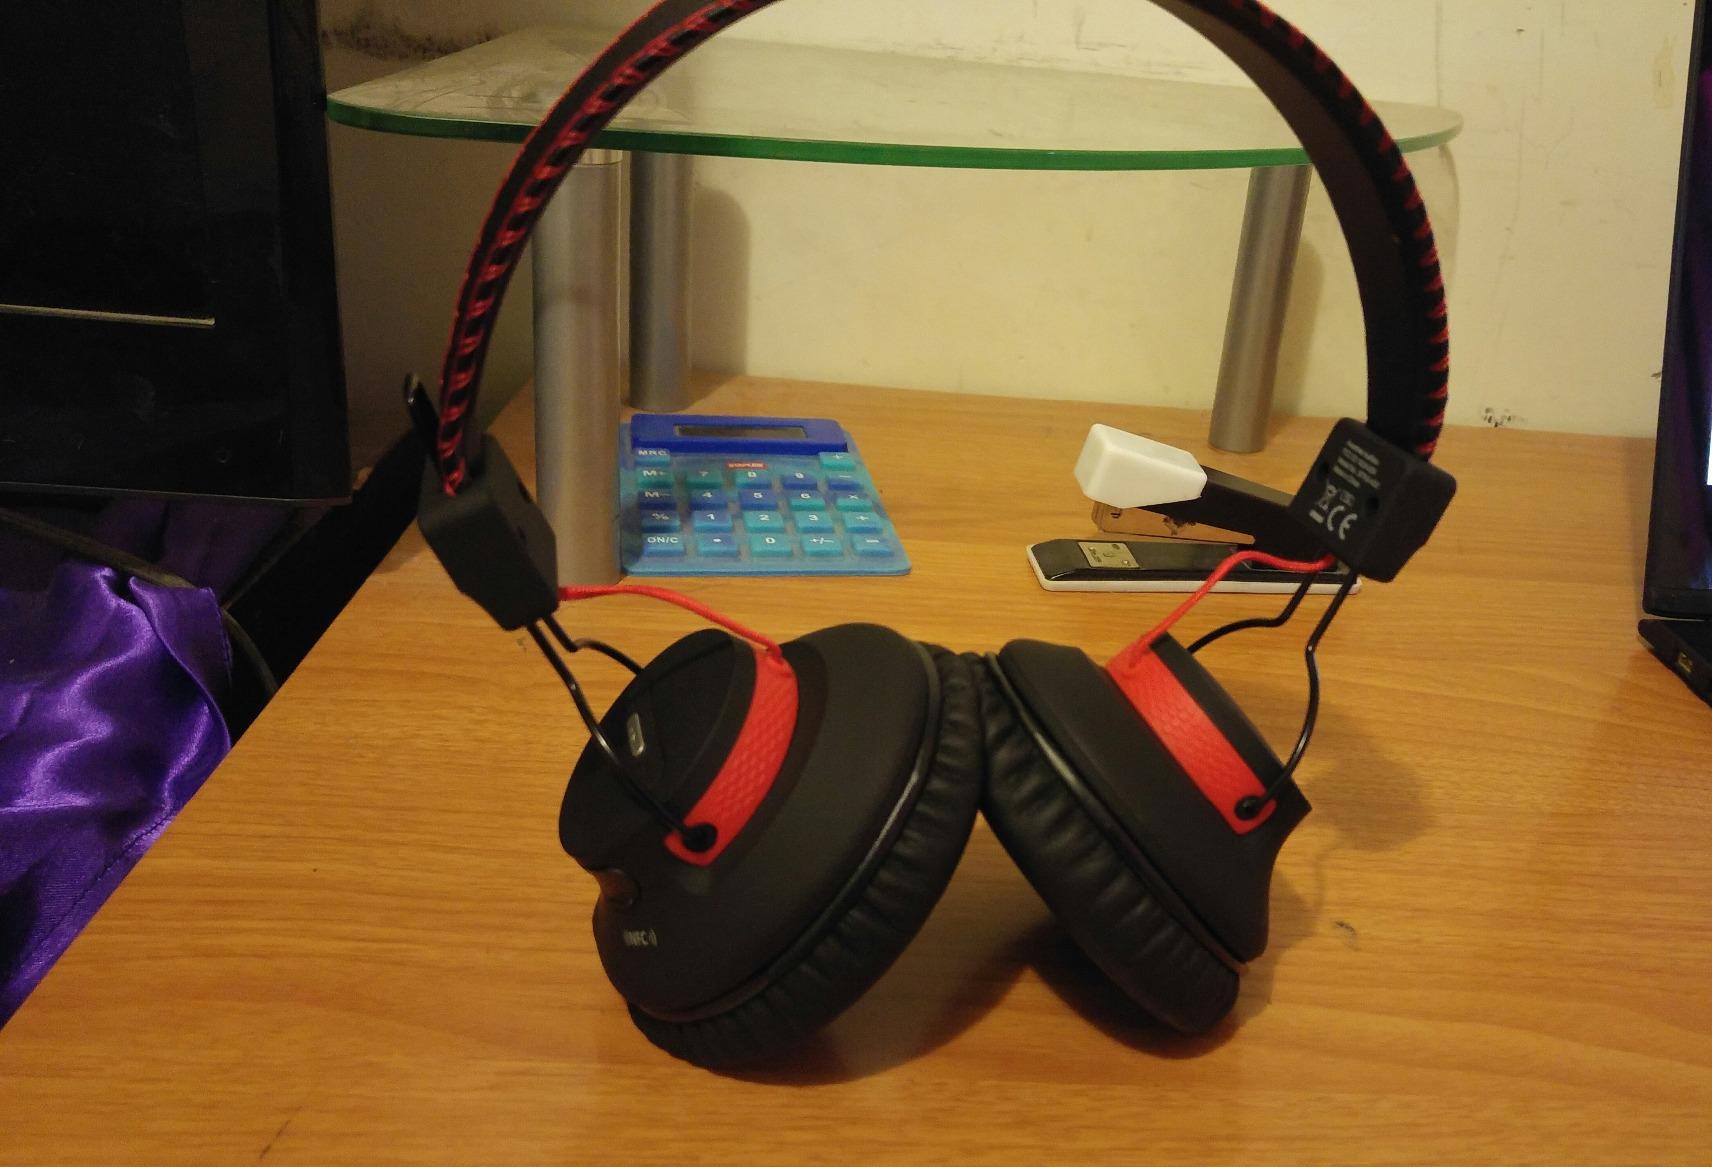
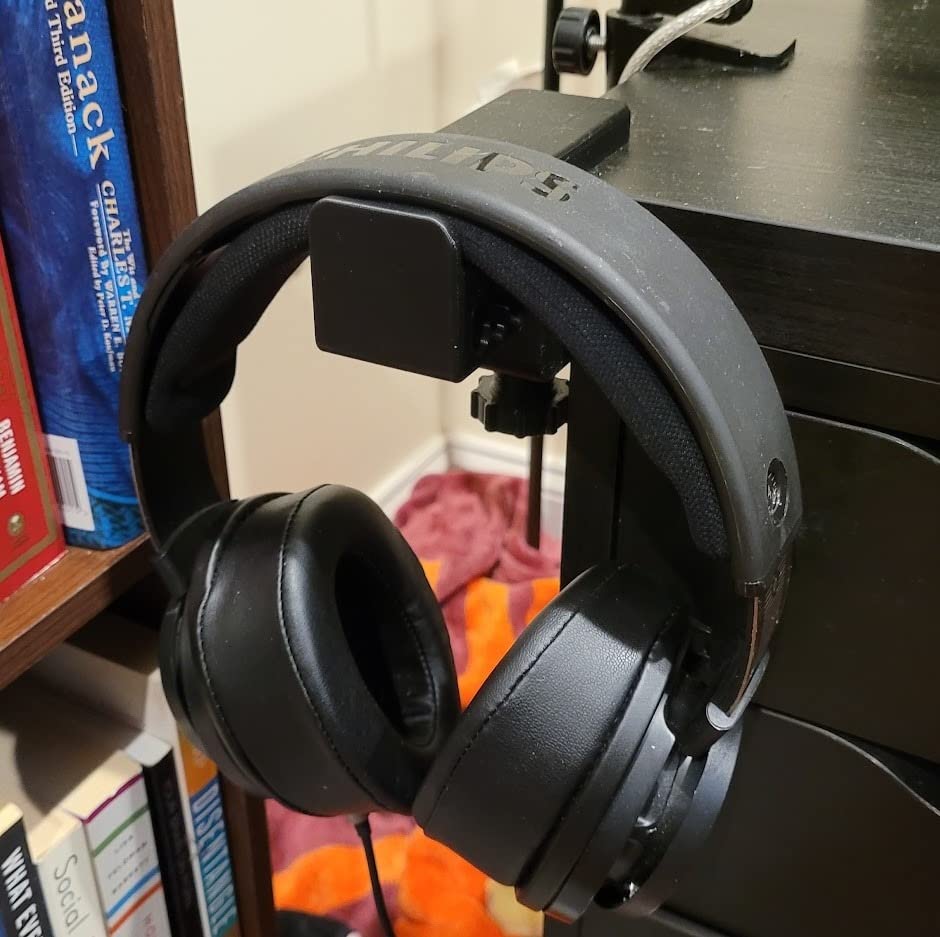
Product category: headphones
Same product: no